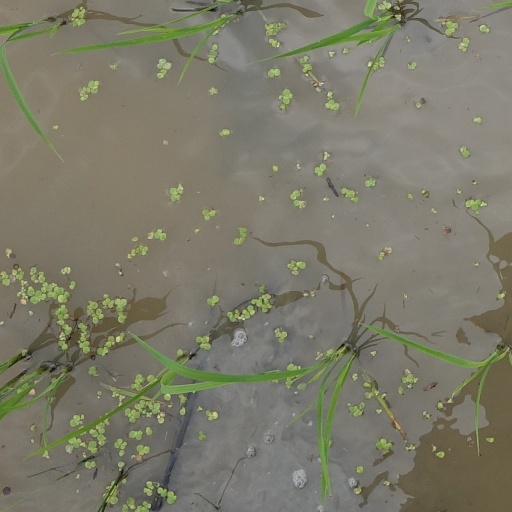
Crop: rice